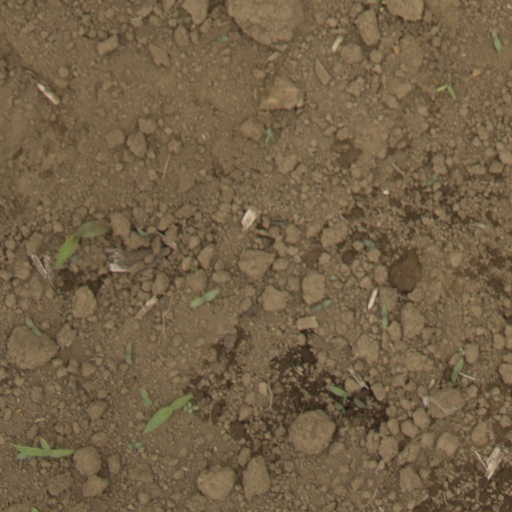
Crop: Jerusalem artichoke